Indonesian National Revolution

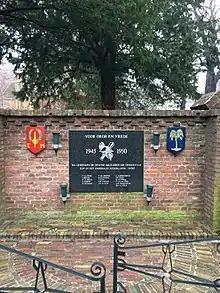
Memorial to Dutch losses in the war at the Prinsenhof in Delft

The United Nations Security Council brokered the Renville Agreement in an attempt to rectify the collapsed Linggadjati Agreement. The agreement was ratified in January 1948 and recognised a cease-fire along the so-called 'Van Mook line'; an artificial line which connected the most advanced Dutch tanks' positions. Many Republican positions, however, were still intact behind the Dutch lines. Some Republican militias, particularly laborers, peasants, and student troops, just couldn't leave thus must live (and operate) behind Renville Line. The agreement also required referendums to be held on the political future of the Dutch-held areas. The apparent reasonableness of Republicans garnered much important American goodwill.